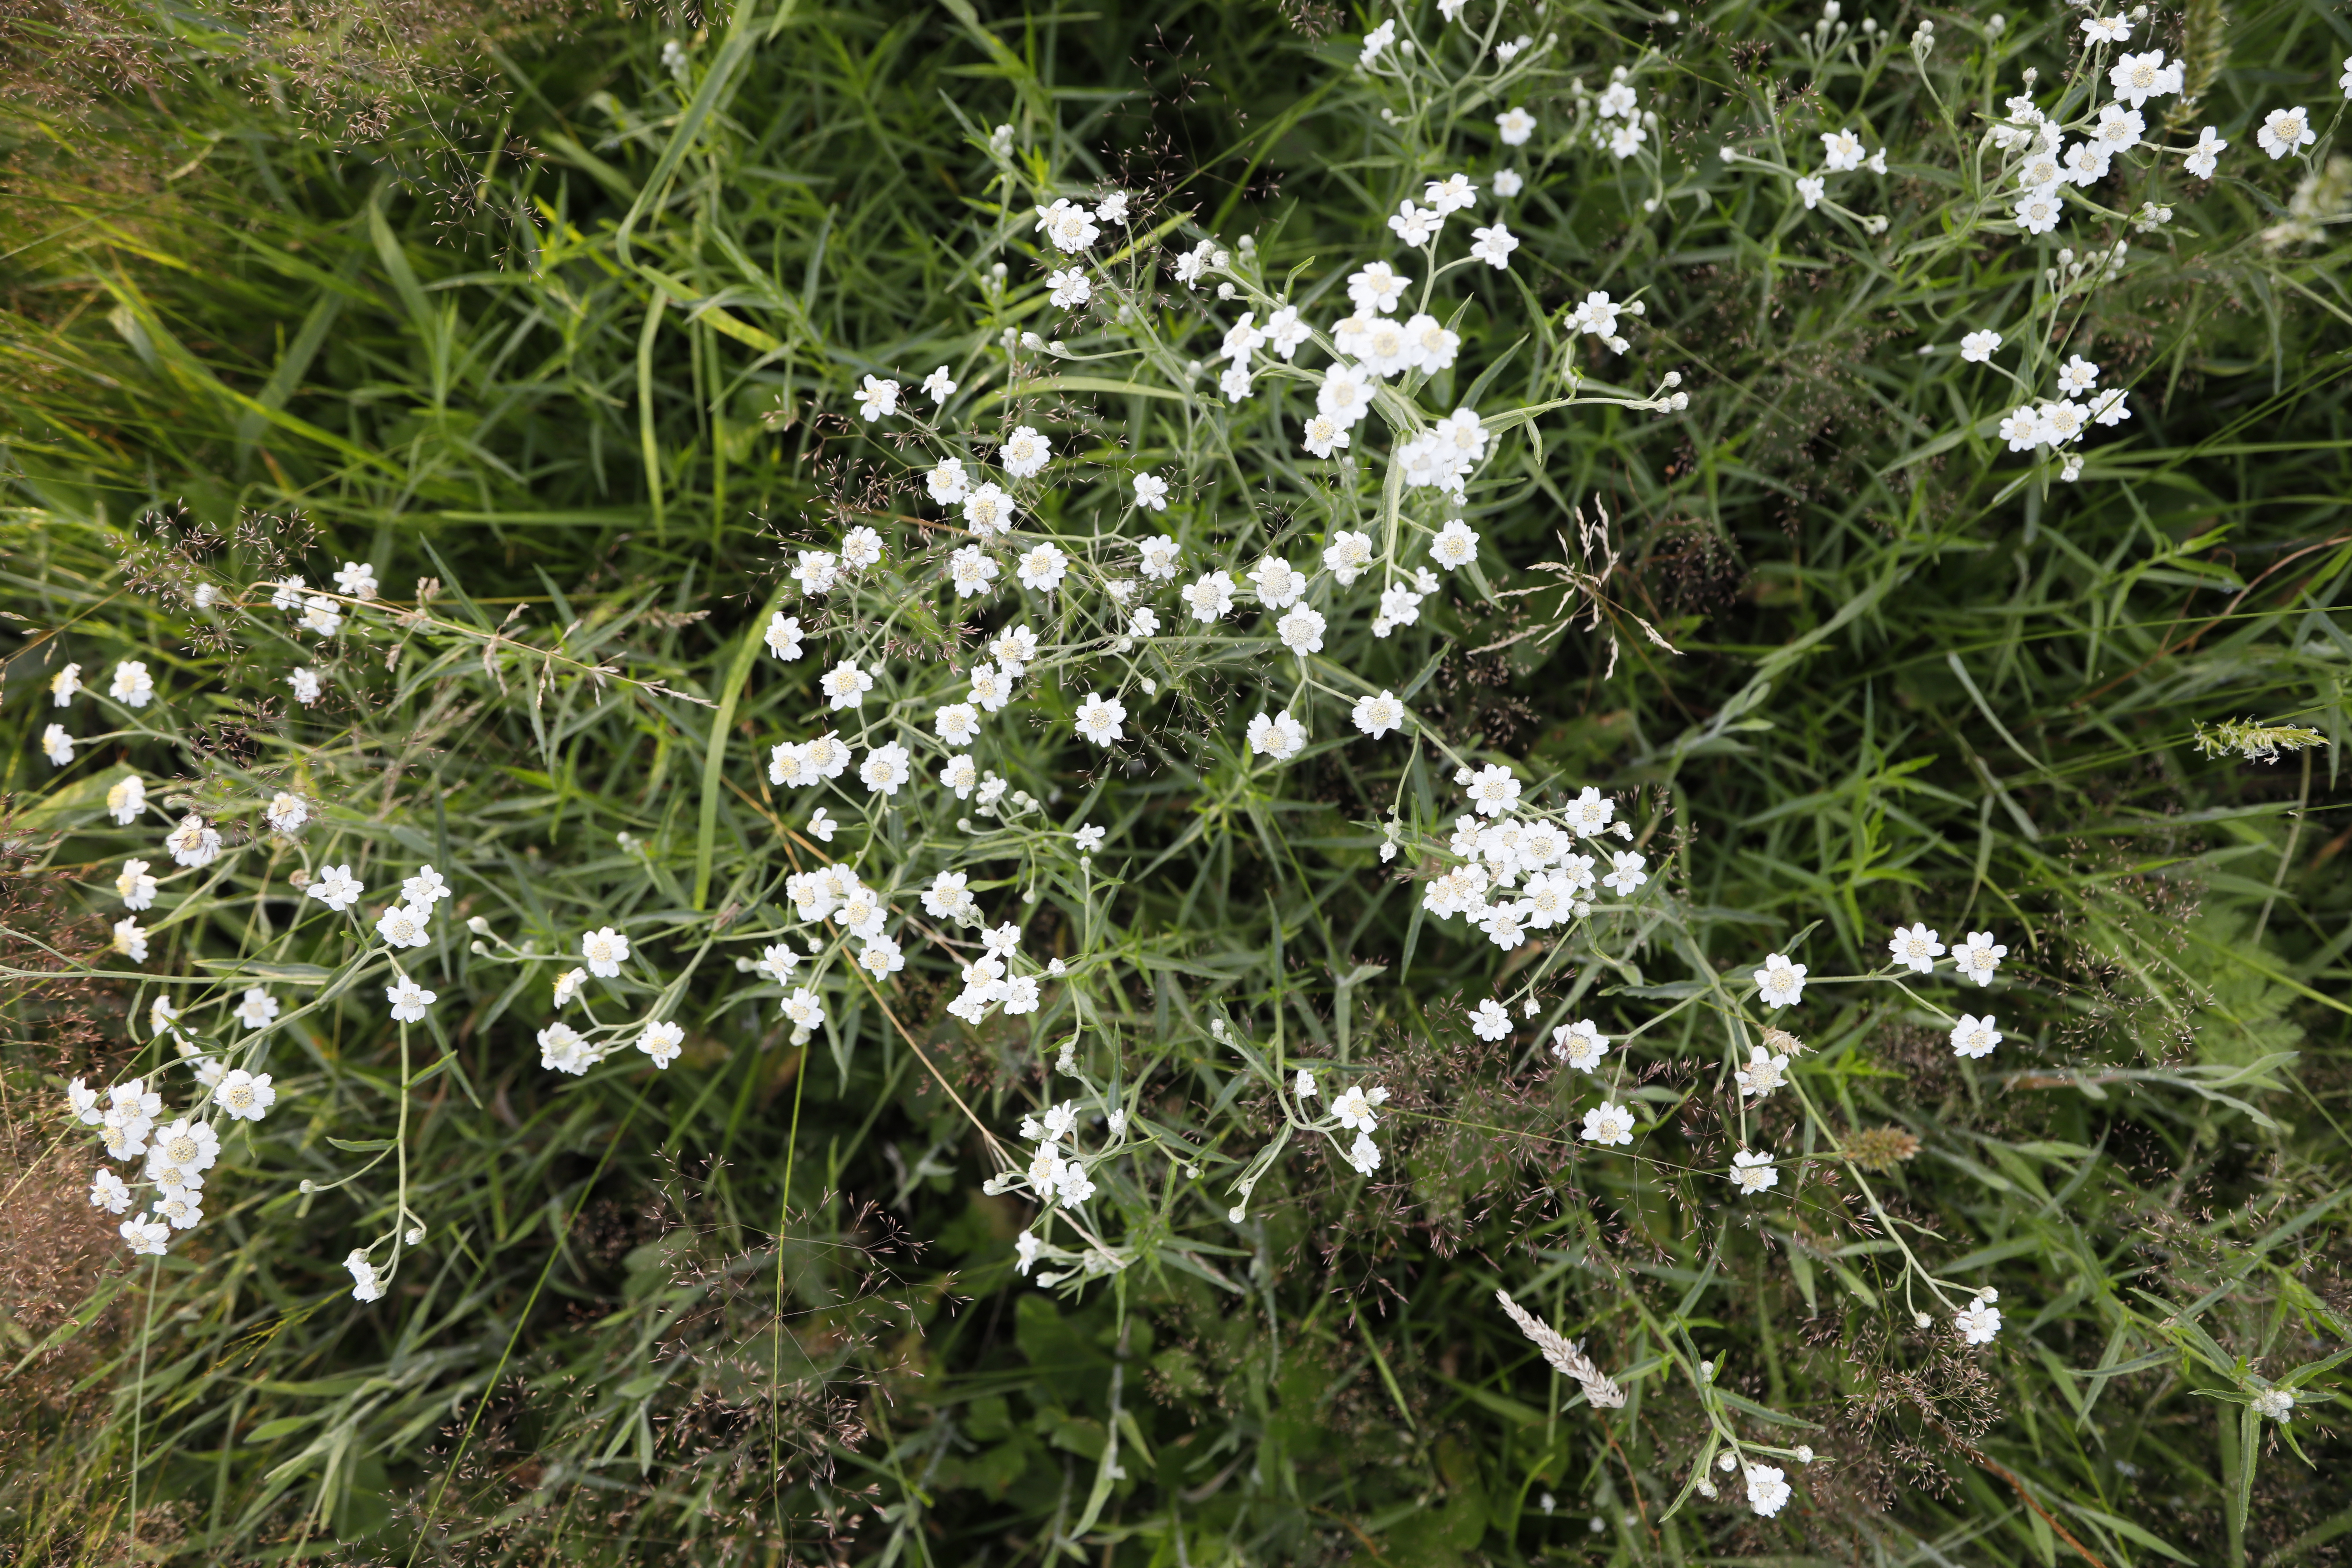
Plant species: Achillea ptarmica